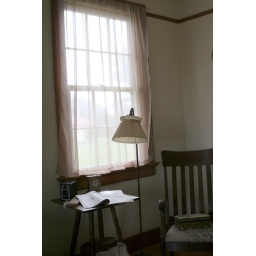
window in keepers house